Scandals of the Ulysses S. Grant administration

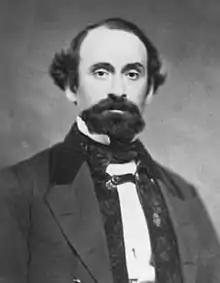
John B. Sanborn

In 1874, Grant's cabinet reached its lowest ebb in terms of public trust and qualified appointments. After the presidential election of 1872, Grant reappointed all of his Cabinet with a single exception. Charges of corruption were rife, particularly from "The Nation", a reliable journal that was going many of Grant's cabinet members. Treasury Secretary George S. Boutwell had been elected to the U.S. Senate in the 1872 election and was replaced by Assistant Treasury Secretary William A. Richardson in 1873. Richardson's tenure as Treasury Secretary was very brief, as another scandal erupted. The government had been known to hire private citizens and groups to collect taxes for the Internal Revenue Service. This moiety contract system, although legal, led to extortion abuse in the loosely run Treasury Department under Sec. Richardson.